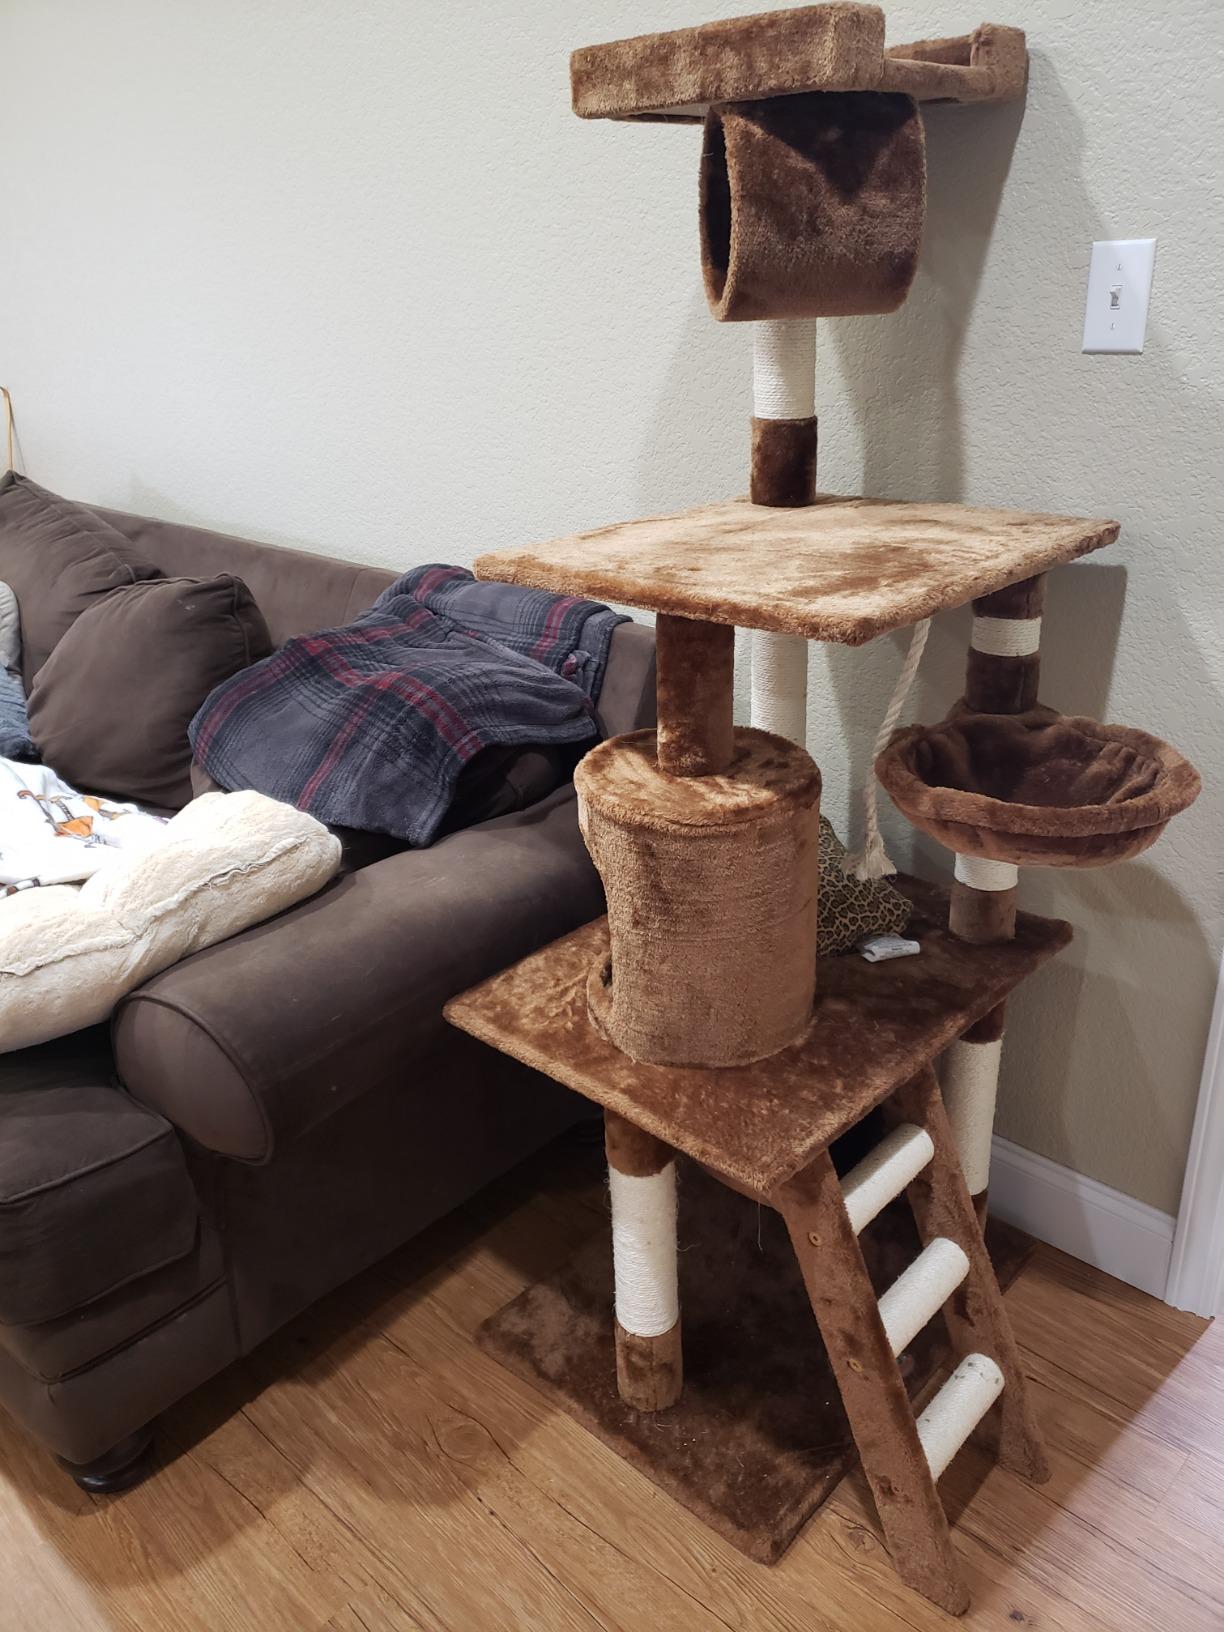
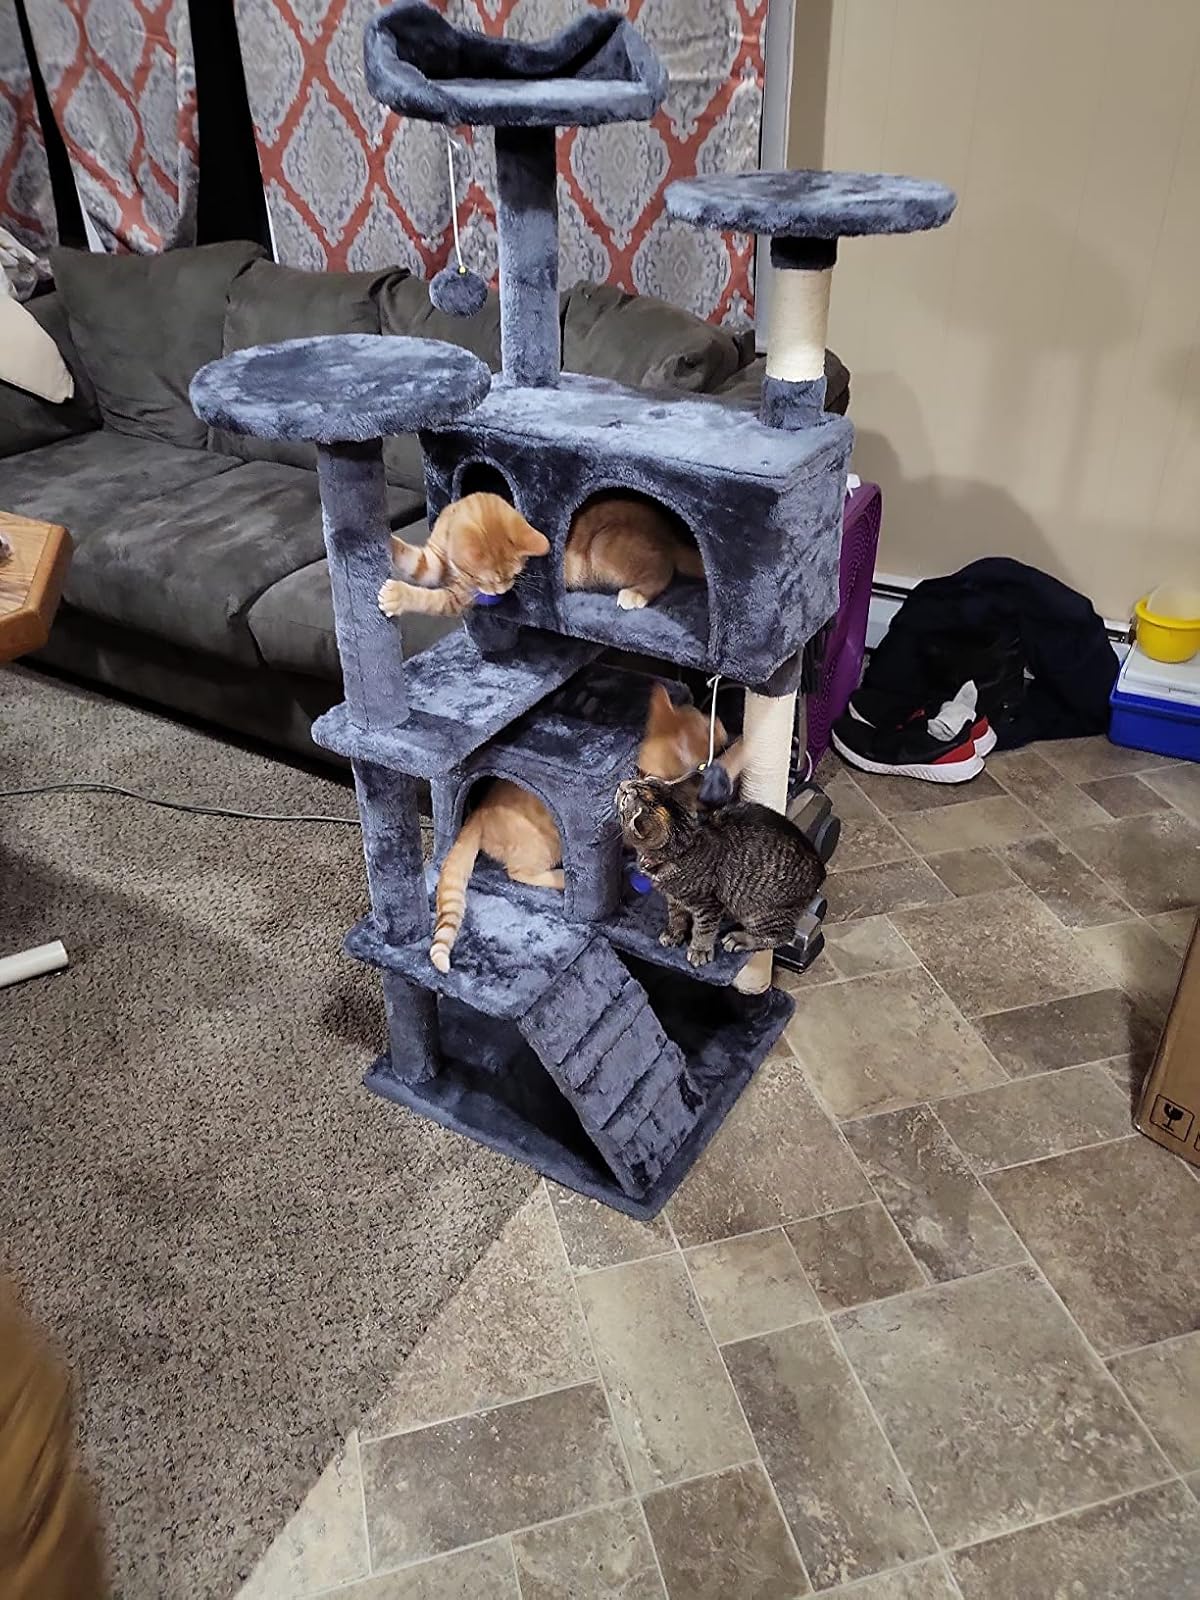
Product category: items_cat tree
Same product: no